Hallelujah! (TV series)

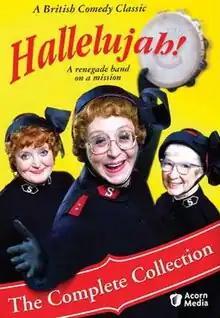

Hallelujah! is a British television sitcom produced by Yorkshire Television that aired on ITV from 29 April 1983 to 21 December 1984.